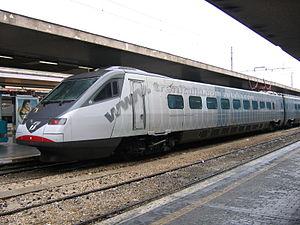
La liste ci-dessous est une liste la plus exhaustive possible des moyens de traction connus qui ont circulé et/ou qui circulent actuellement sur le réseau ferré italien, réseau public national, privé ou en concession.